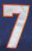
Number: 7